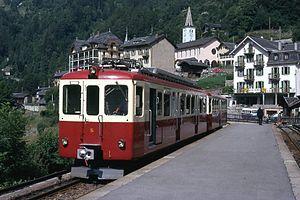
Le chemin de fer Martigny–Châtelard est une ligne de chemin de fer à voie unique et à écartement métrique de 18,363 km reliant la gare de Martigny dans la vallée du Rhône en Suisse à la frontière française au lieu-dit Le Châtelard. Elle se prolonge en France par la ligne de chemin de fer du Saint-Gervais–Vallorcine. Ouverte au public au début du XXᵉ siècle, cette ligne est exploitée par une société privée, la compagnie du Martigny–Châtelard, intégrée en 2001 dans les Transports de Martigny et Régions.